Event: Nepal Earthquake
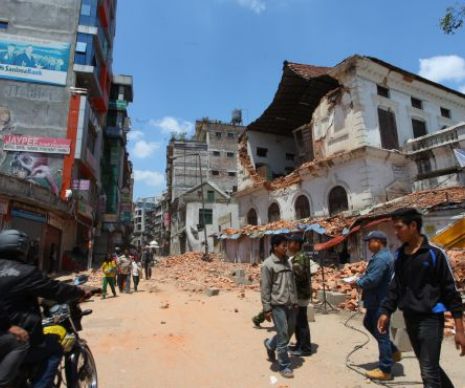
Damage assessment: damage